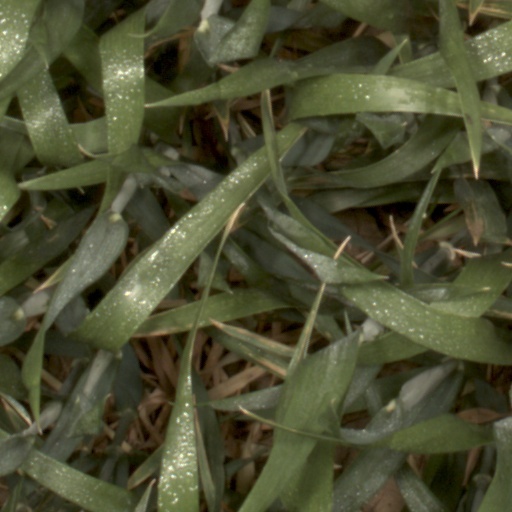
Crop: wheat